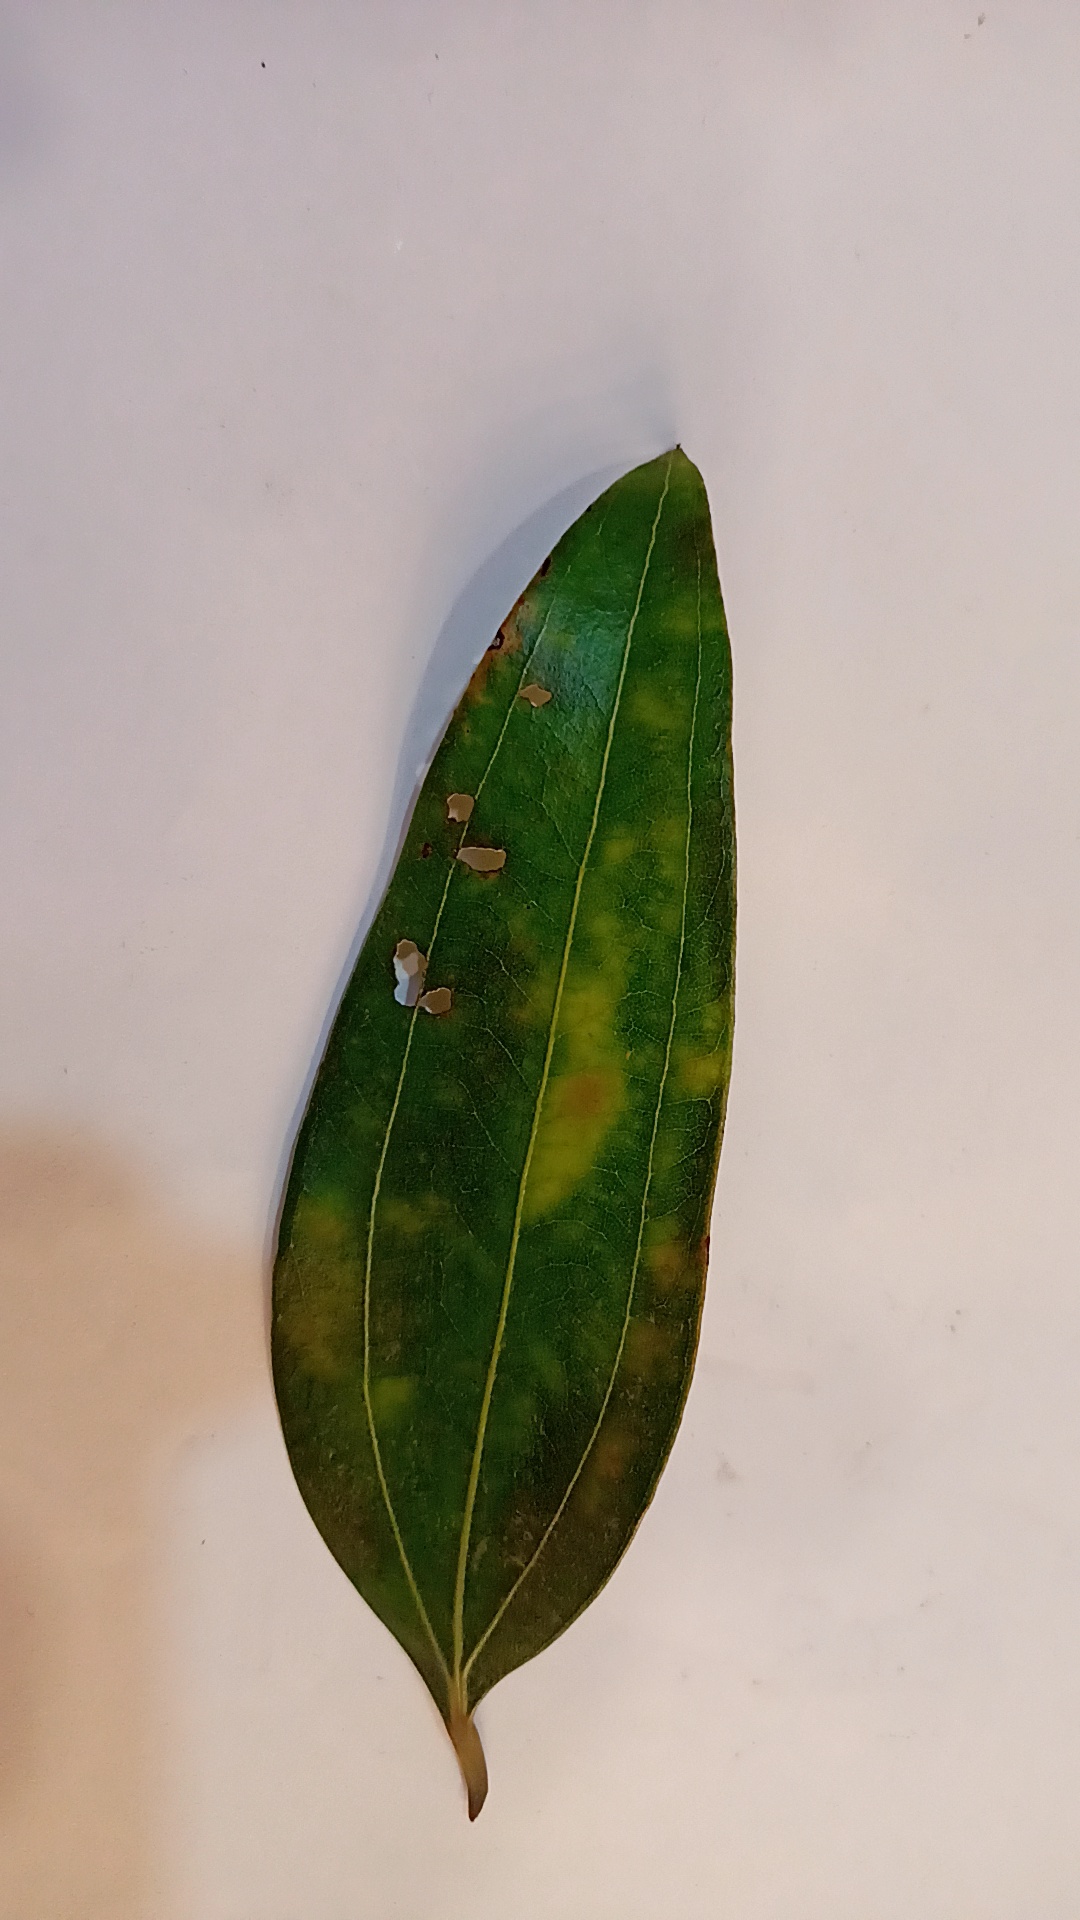
Label: Disease